Saint-Mary de Colamine Church

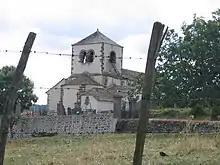
The church.

The church contains five statues classified as historical monuments, four of which are medieval.